Elke Kahr

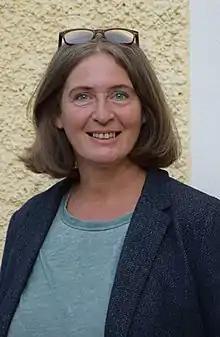
Kahr in 2021

Elke Kahr (born 2 November 1961) is an Austrian politician of the Communist Party of Austria (KPÖ) who has been serving as Mayor of Graz, the second-largest city in Austria, since 2021. She was previously a city councillor in the municipal government since 2005. Between June 2016 and April 2017, she served as vice mayor of the city.